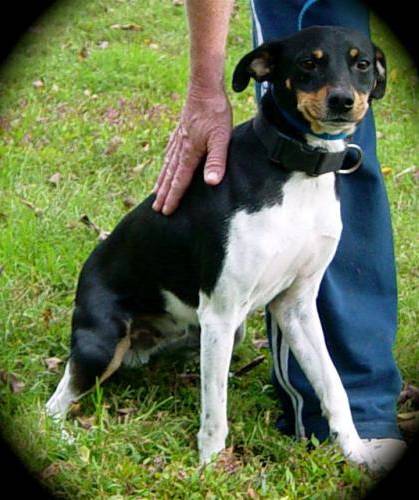
Label: dog